Naval Air Systems Command Program Executive Offices

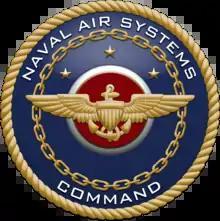
Seal of the Naval Air Systems Command

The Naval Air Systems Command Program Executive Offices (PEOs) are organizations responsible for the prototyping, procurement, and fielding of naval air equipment. Their mission is to develop, acquire, field and sustain affordable and integrated state of the art equipment for the Navy.